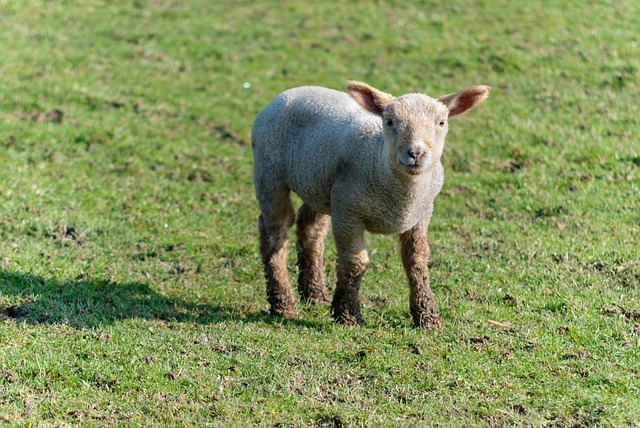
Label: sheep